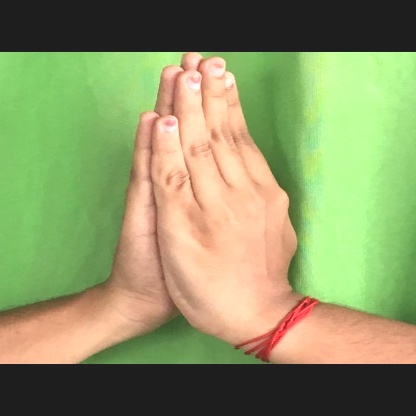
Mudra: Anjali